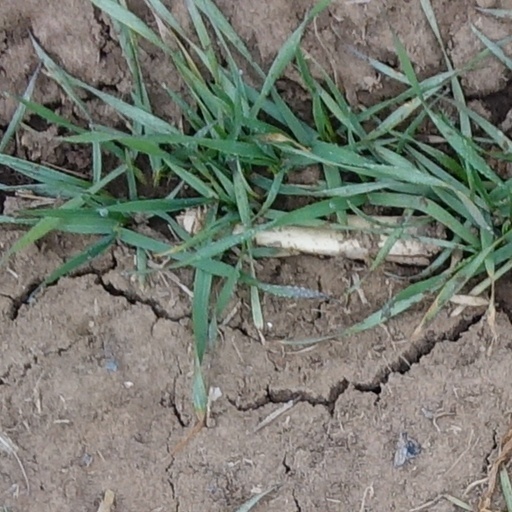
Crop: wheat